Chinchilla

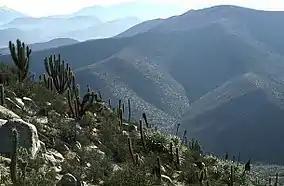
Chinchilla habitat in the Andes mountains of Chile

Chinchillas formerly occupied the coastal regions, hills, and mountains of Chile, Peru, Argentina, and Bolivia. Overexploitation caused the downturn of these populations and, as early as 1914, one scientist claimed that the species was headed for extinction. Five years of fieldwork (published in 2007) in Jujuy Province, Argentina, failed to find a single specimen. Populations in Chile were thought extinct by 1953, but the animal was found to inhabit an area in the Antofagasta Region in the late 1900s and early 2000s. The animal may be extinct in Bolivia and Peru, though one specimen found (in a restaurant in Cerro de Pasco) may hail from a native population.